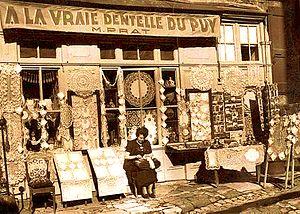
À la vraie dentelle du Puy
La dentelle du Puy est une dentelle originaire de la ville du Puy-en-Velay. Elle est répertoriée dans l'Inventaire du patrimoine culturel immatériel français.
Le Puy-en-Velay est une commune française située dans la région Auvergne-Rhône-Alpes. C'est la préfecture du département de la Haute-Loire et la capitale historique du Velay.